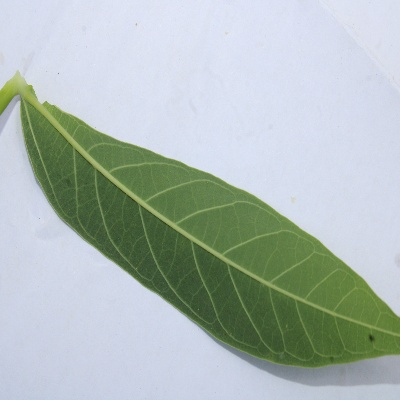
Crop: Cassava
Condition: healthy